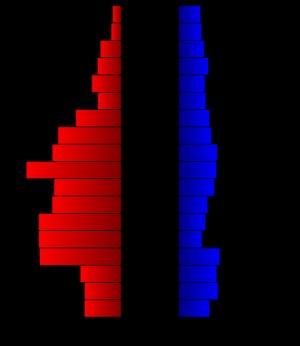
Le comté de Mitchell, en anglais : Mitchell County, est un comté situé au centre de l'État du Texas aux États-Unis. Fondé le 19 novembre 1876, son siège de comté est la ville de Colorado City. Selon le recensement des États-Unis de 2010, sa population est de 9 403 habitants. Le comté a une superficie de 2 372 km², dont 2 357 km² en surfaces terrestres. Il est baptisé en hommage aux frères Asa et Eli Mitchell, deux héros de la révolution texane.